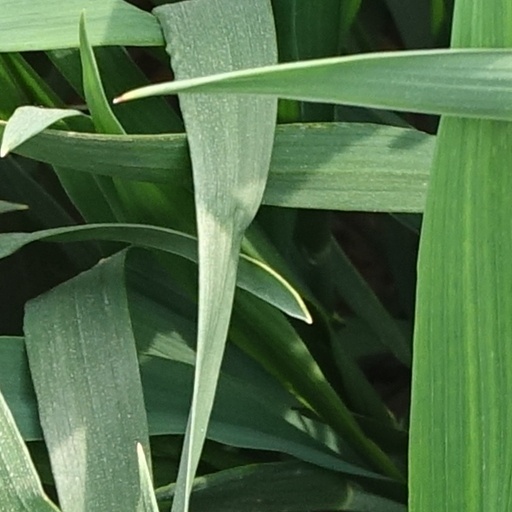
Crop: wheat